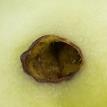
Crop: Tomato
Condition: helicoverpa-armigera-p